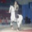
Label: horse